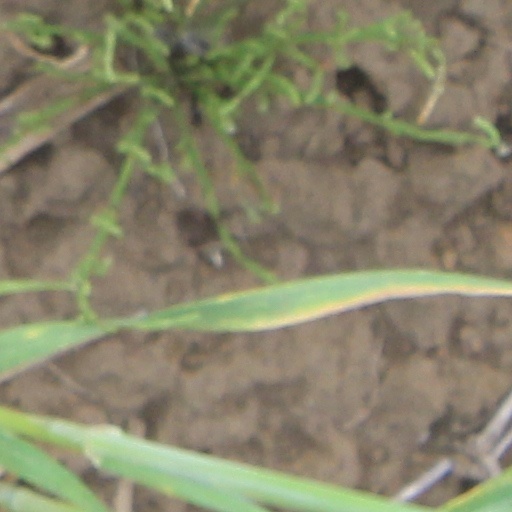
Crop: wheat